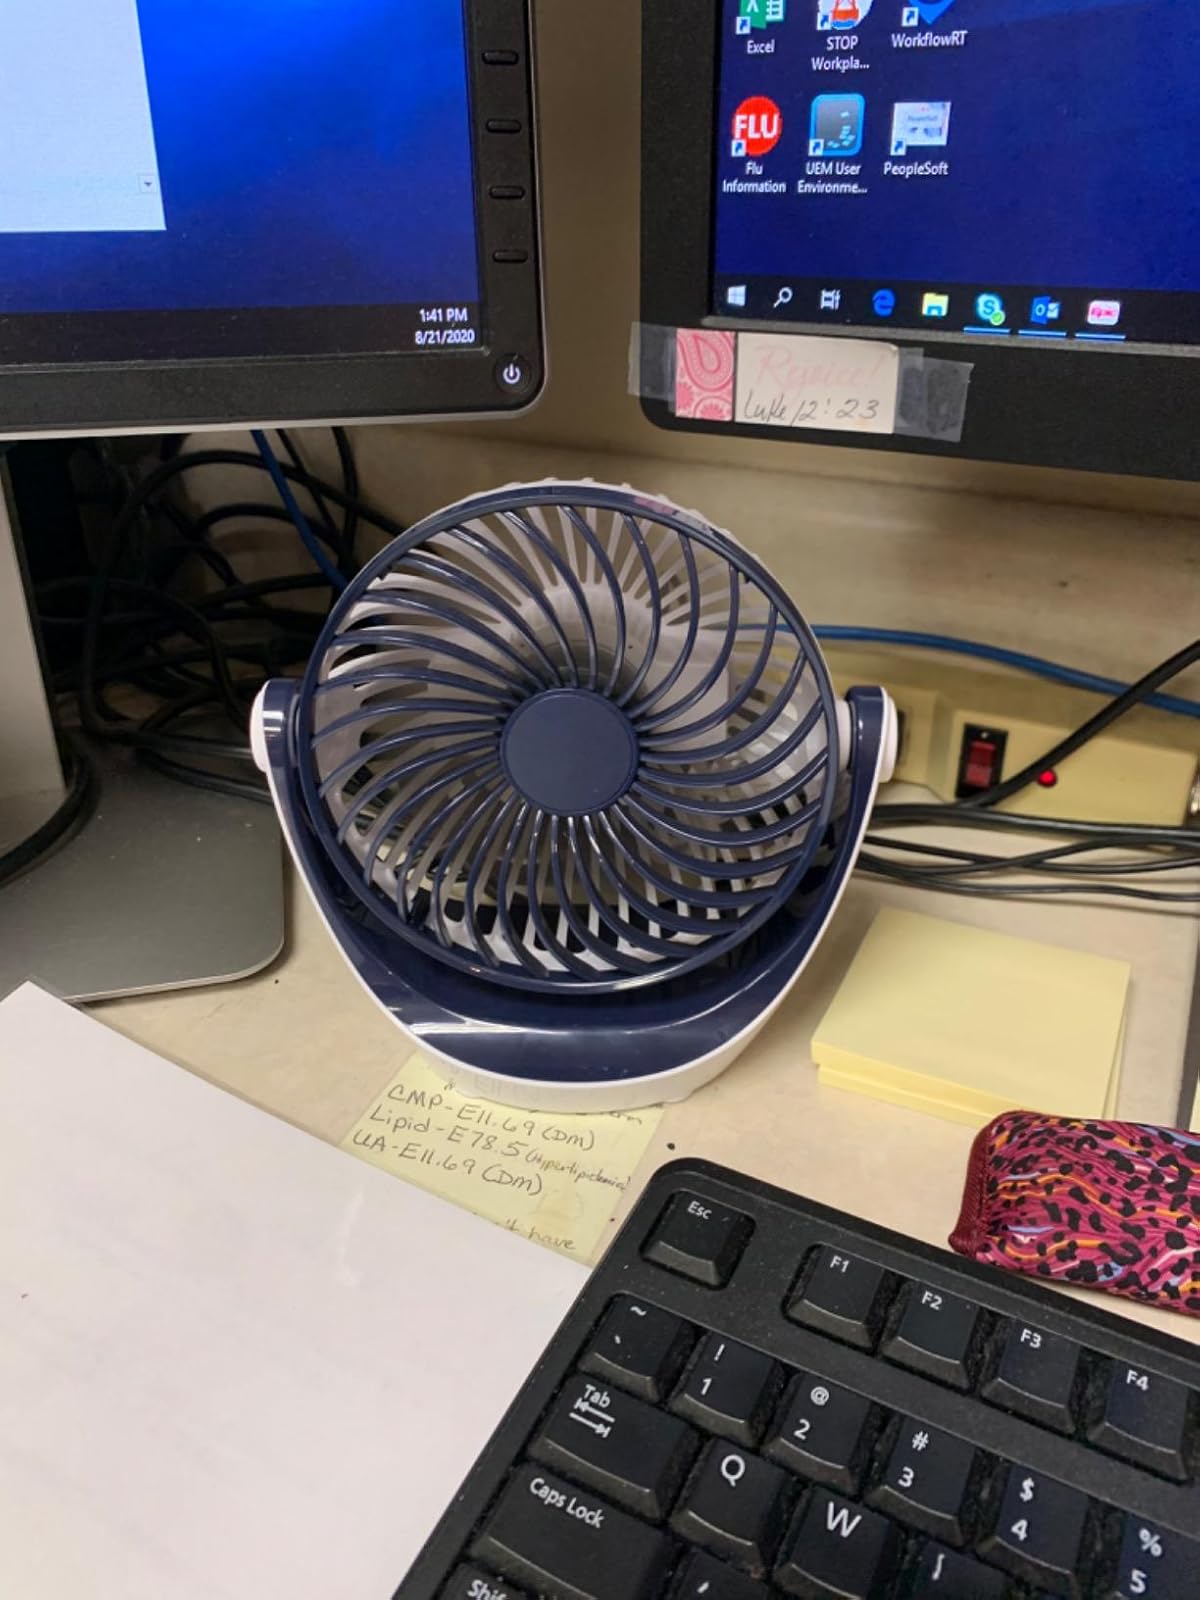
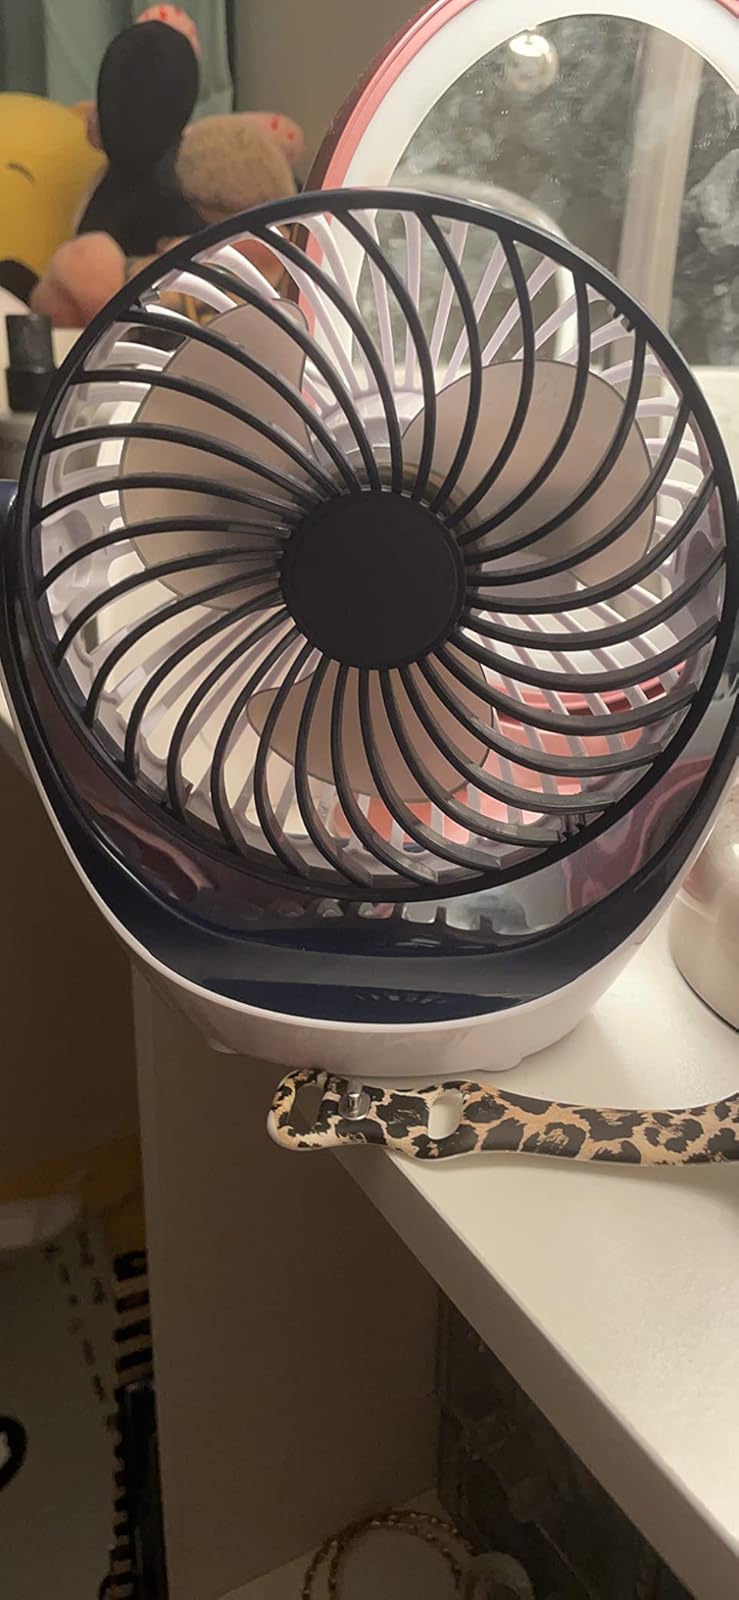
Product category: fan
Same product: yes